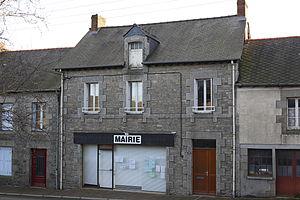
Mairie de Saint-Jouan-de-l'Isle.Brezhoneg: Ti-kêr Sant-Yowan-an-Enez.
Saint-Jouan-de-l'Isle [sɛ̃ʒwɑ̃dlil] est une commune du département des Côtes-d'Armor, dans la région Bretagne, en France.